Flock of Angels

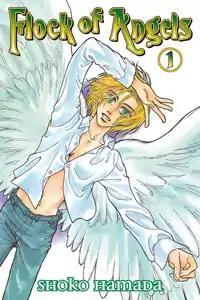
English cover of "Flock of Angels" volume 1

is a shōjo manga by Shoko Hamada and published by Asahi Sonorama. It was licensed and published into English in for release in North America by Aurora Publishing in 2007. Reception of the English release of the series has been mixed. The artwork has overall been called crude and the plot was the focus of criticism, but reviewers praised the story for its message.